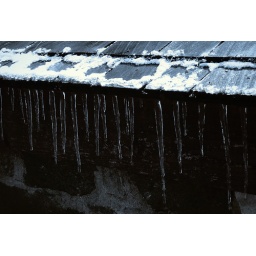
Icicles hanging from the roof of an old house in Dumbarton Oaks Park, Georgetown - Washington, DC